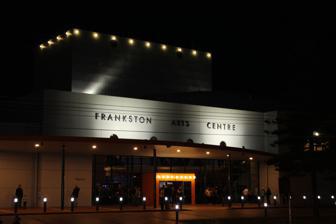
Building: Frankston Arts Centre
Country: Australia
Year built: 1995
Theatre and art gallery in Victoria, Australia Frankston Arts Centre Former names Frankston Cultural Centre General information Type theatre and art gallery Location Frankston , Victoria , Australia Coordinates 38°08′46″S 145°07′25″E / 38.146125°S 145.123494°E / -38.146125; 145.123494 Completed 1995 Owner Frankston City Council Height 22m to fly tower grid floor Design and construction Architect(s) Daryl Jackson The Frankston Arts Centre is a landmark theatre and art gallery in the outer Melbourne suburb of Frankston in Victoria , Australia . The centre plays host to a number of major performances, including regular shows by the Melbourne Symphony Orchestra and Victorian Opera , and is a tour venue for the Australian Opera , Bell Shakespeare Company , Melbourne International Film Festival , Sydney Dance Company as well as a number of other national production companies. It was opened by then Prime Minister of Australia , The Hon. Paul Keating , on 20 May 1995. Facilities Centre The Centre houses 800 seat theatre , boasting the second largest proscenium arch stage in Victoria, a 60-line fly tower and state of the art technical and staging equipment. It also houses a function centre which can seat up to 500, and which plays host to a range of events - including corporate and community expos, seminars, gala dinners, and awards ceremonies. The function centre comprises two rooms (which can be opened up to form one large room) which have expansive views across Port Phillip . Cube37 Cube37 is the centre's "creative space" and has a large adaptable performance studio with flexible seating for up to 200 people. It also houses a wet studio, meeting rooms, media suites and two exhibition galleries. It is located next to the centre and was opened by then Prime Minister of Australia , The Hon. John Howard , on 30 March 2001, as part of the celebrations for the centenary of the federation of Australia . Cube37 also hosts a new media art program which is displayed throughout the year in its Glass Studio (a large glass-fronted exhibition space with street frontage). Cube37 also provides much of the centre's community access programs with workshops, exhibitions and youth arts projects running throughout the year. References